Alfred Bloch

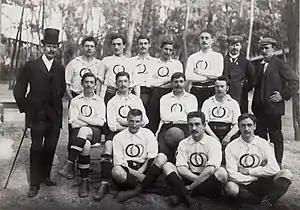
Bloch (standing, third from the left) with the French team at the 1900 Olympics.

Together with Lucien Huteau, Marcel Lambert, Gaston Peltier, Georges Garnier, and captain Eugène Fraysse, Bloch was a starter in the Club Français team that won the 1896 USFSA Football Championship, doing so without losing a single match.